Sangokushi V

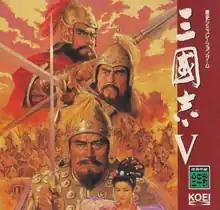

Sangokushi V (三國志V) is the 5th installment in Koei's "Romance of the Three Kingdoms" series. The game was released for MS-DOS, Sega Saturn, PlayStation, PlayStation Portable.